Jim Valvano

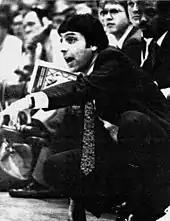
Valvano coaching N.C. State in 1983

Following graduation, Valvano began his coaching career at Rutgers as the freshman coach and assistant for the varsity. His 19-year career as a head basketball coach began at Johns Hopkins in Baltimore for a season; he was then an assistant at Connecticut for two years. Following that, he was the head coach at Bucknell, Iona, and North Carolina State. Valvano coached the Iona Gaels team during their highly successful 1979–80 season and a victory in the first round of the NCAA tournament, only to lose a close game to powerhouse Georgetown in the second game of the tournament. Following Norm Sloan's departure to Florida, Valvano was hired at NC State on March 27, 1980, and made his debut on November 29, when the Wolfpack defeated UNC-Wilmington 83–59. During his ten seasons at NC State, Valvano's teams were the ACC's tournament champions in 1983 and 1987 and its regular season champions in 1985 and 1989. The Wolfpack won the NCAA championship in 1983, in addition to advancing to the NCAA Elite 8 in 1985 and 1986. "Coach V" was voted ACC Coach of the Year in 1989. Valvano became NC State's athletic director in 1986. His overall record at NC State was 209–114 and his career record as a head coach was 346–210.